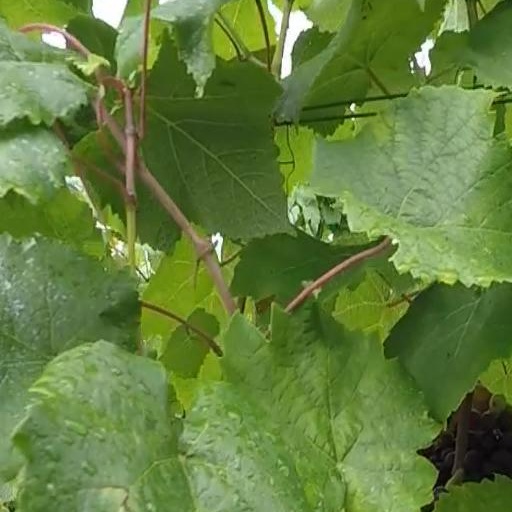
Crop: grape